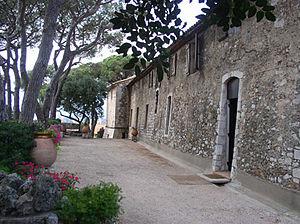
jardin du Musée de la Castre
Le musée de la Castre est un musée de Cannes installé dans les vestiges du château médiéval des moines de Lérins au Suquet. Labellisé « Musée de France », il présente des collections appartenant à la ville de Cannes : arts primitifs d'Himalaya-Tibet, Arctique, Amérique pré-colombienne, Océanie, antiquités méditerranéennes, instruments de musique du monde d'Asie, Afrique, Océanie, Amérique, peinture de paysage du XIXᵉ siècle avec les petits maîtres de Provence.
La Place de la Castre est la place sommitale de la colline du Suquet à Cannes.